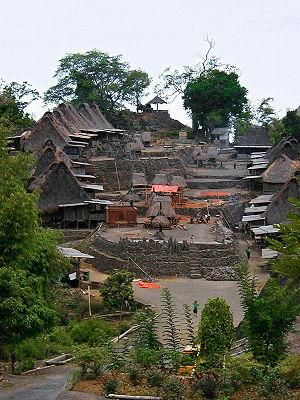
Florès, en indonésien Pulau Flores, est une île d'Indonésie longue de 360 kilomètres faisant partie des petites îles de la Sonde et située à 767 km au nord-ouest de l'Australie. Elle se trouve à 0,32 km à l'est de l'île de Rinca, à 0,7 km à l'ouest de l'île d'Adonara, dans l'archipel Solor, et à 45 km au nord de l'île de Sumba. À 25 km à l'ouest se situe l'île de Komodo. Son nom vient du portugais Flores qui signifie en français « fleurs ». Florès borde la mer homonyme au nord et la mer de Savu au sud.